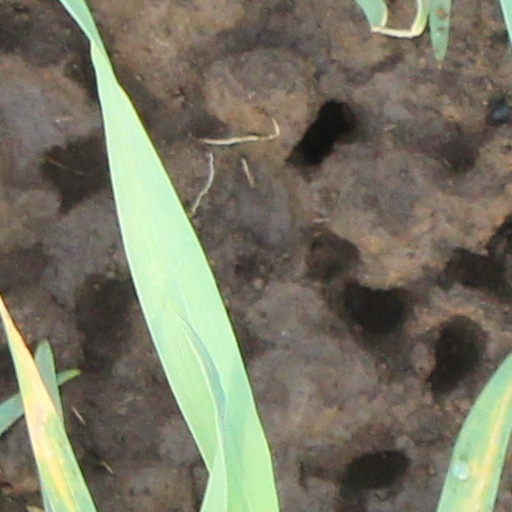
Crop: wheat